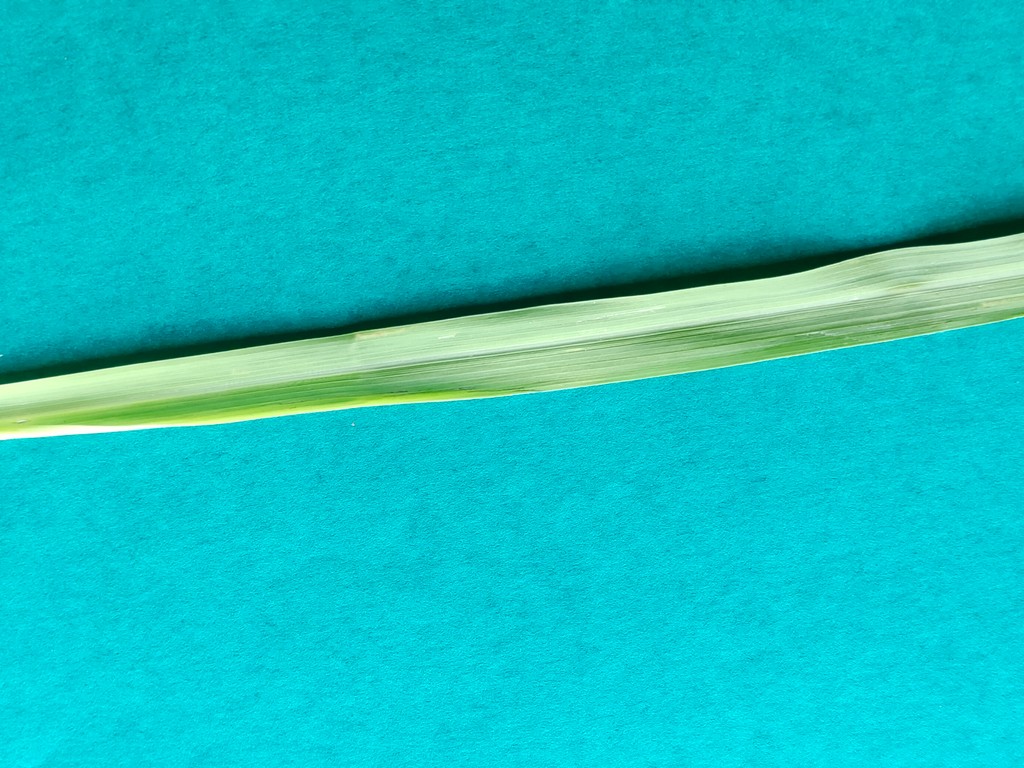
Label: Healthy